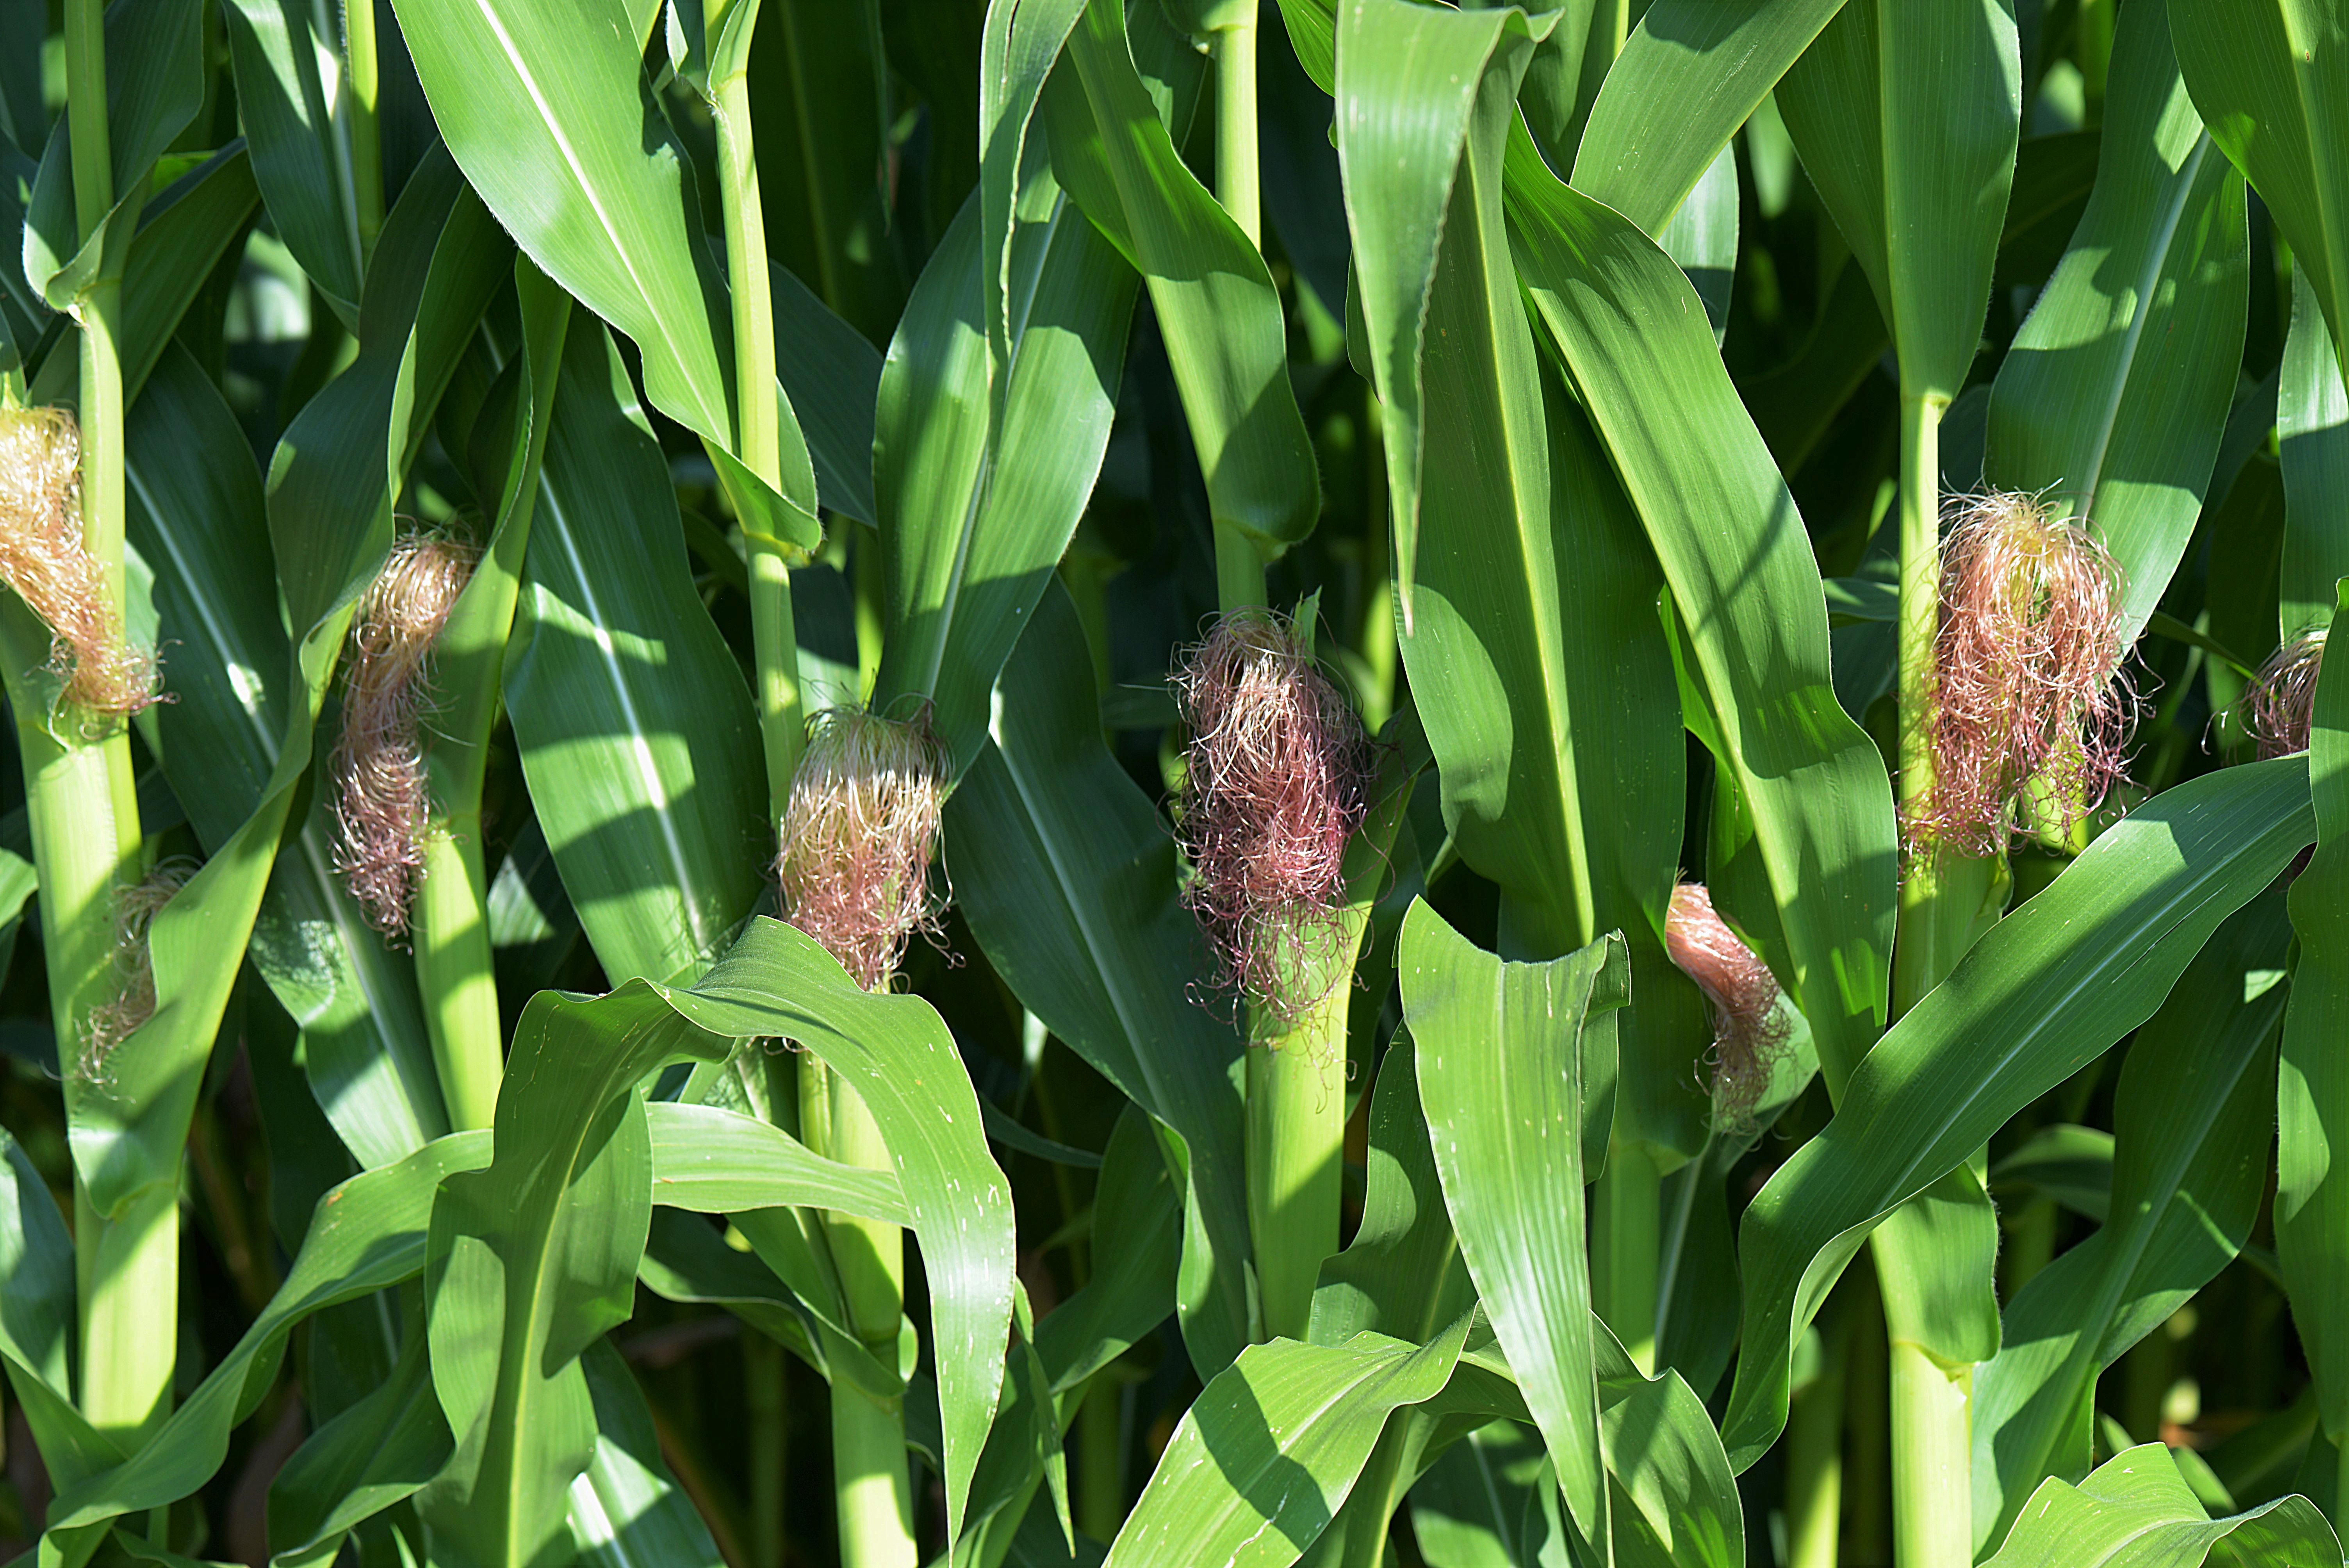
grass, plant, flower, food, crop, corn, botany, agriculture, flora, maize, flowering plant, commodity, kukuruz, grass family, land plant, food grain, canna family